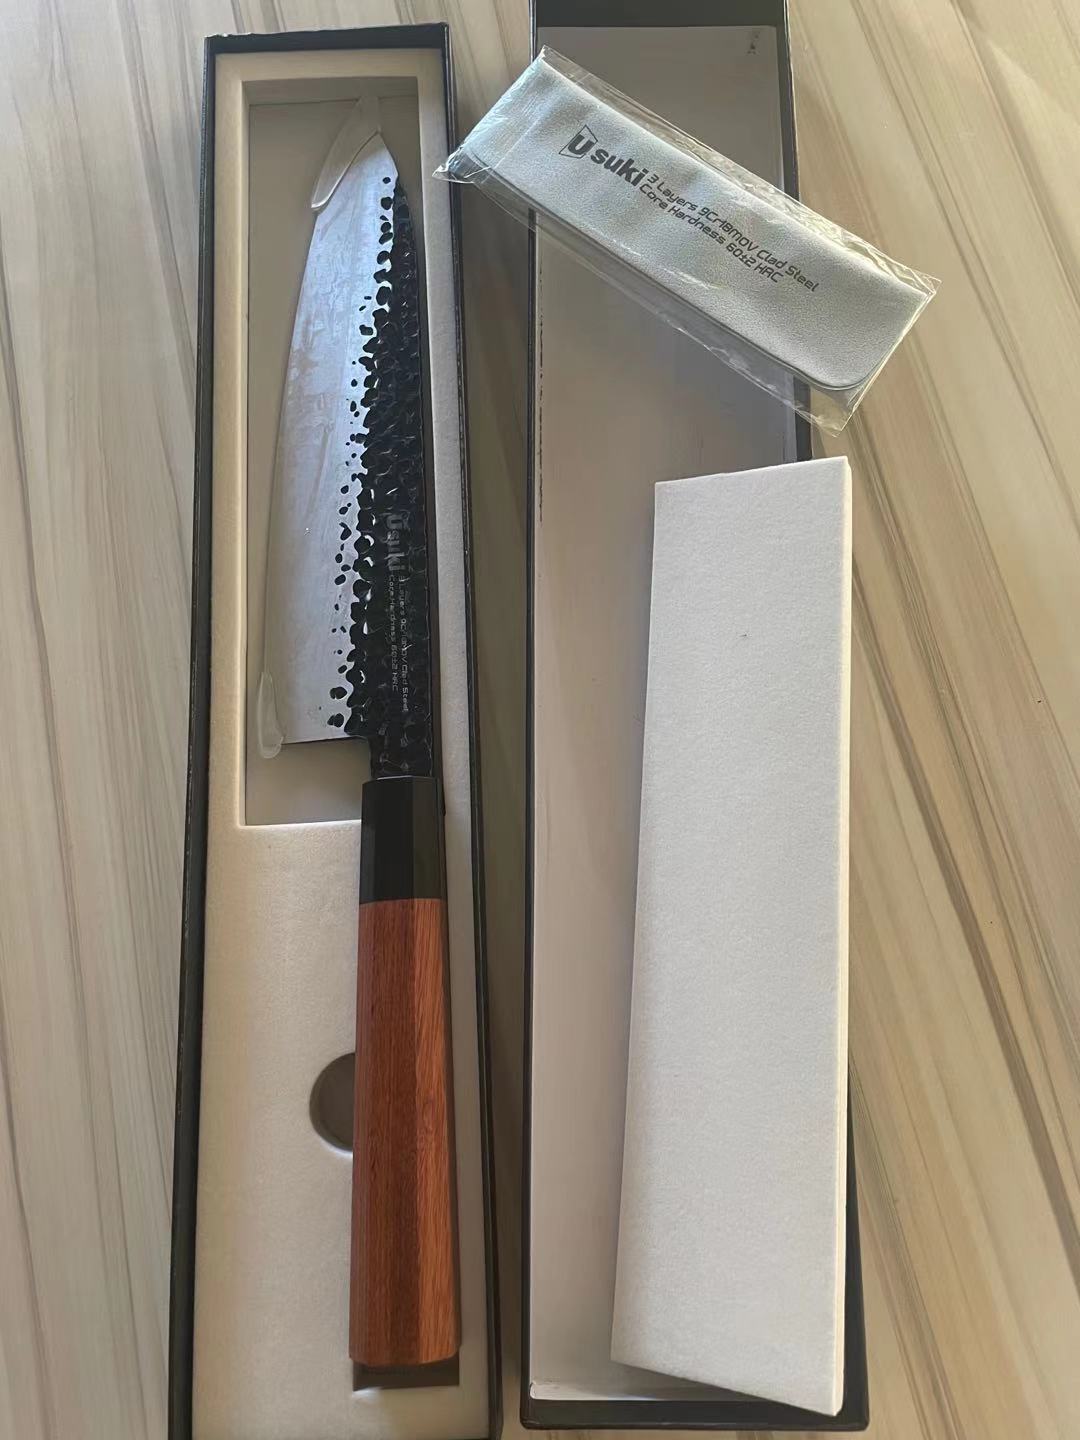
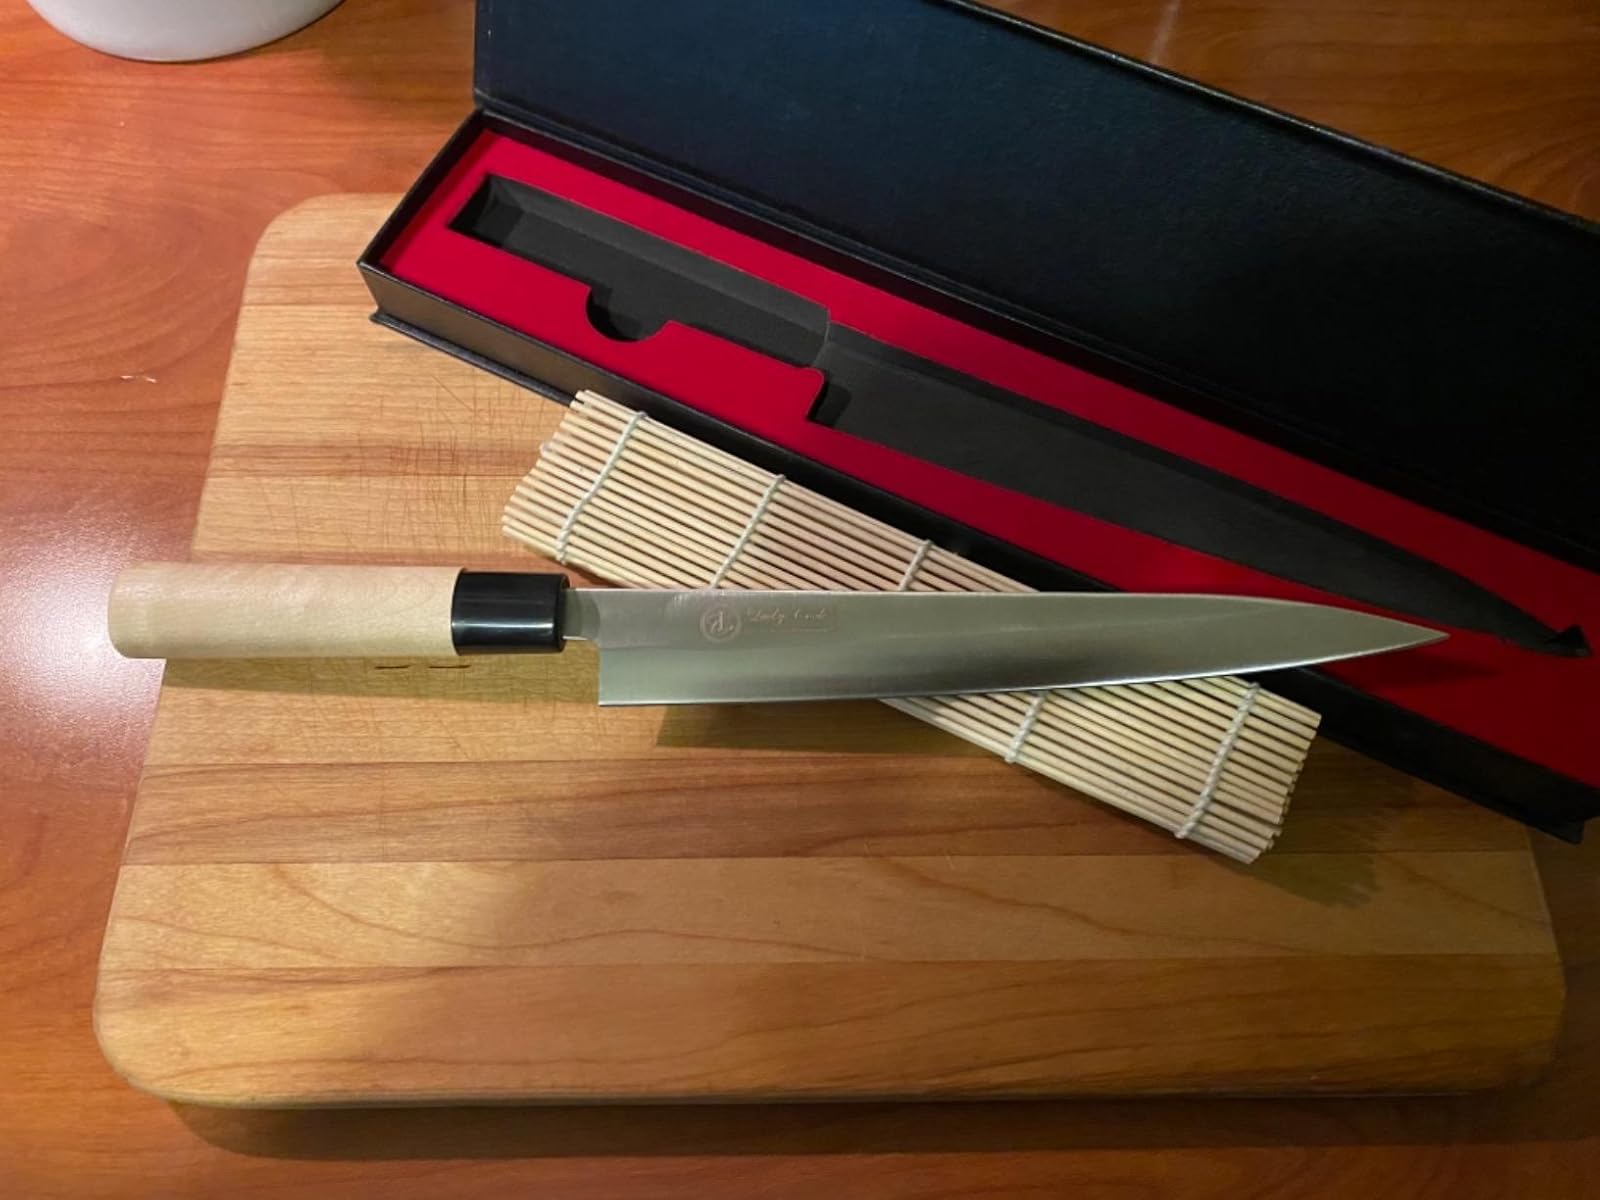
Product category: items_knife
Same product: no